Valentina Martínez (model)

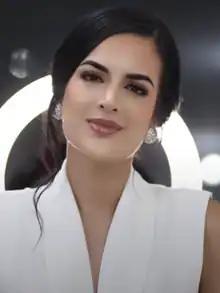
Valentina Martínez Landkœr in 2023

Valentina del Pilar Martínez Landkœr (born 9 March 2000) is a Venezuelan model, journalist and beauty pageant titleholder who was crowned Miss Grand Venezuela 2022. She represented the state of Anzoátegui at the pageant. After winning the national contest, she participated at the Miss Grand International 2023 competition in Vietnam, but was unplaced.